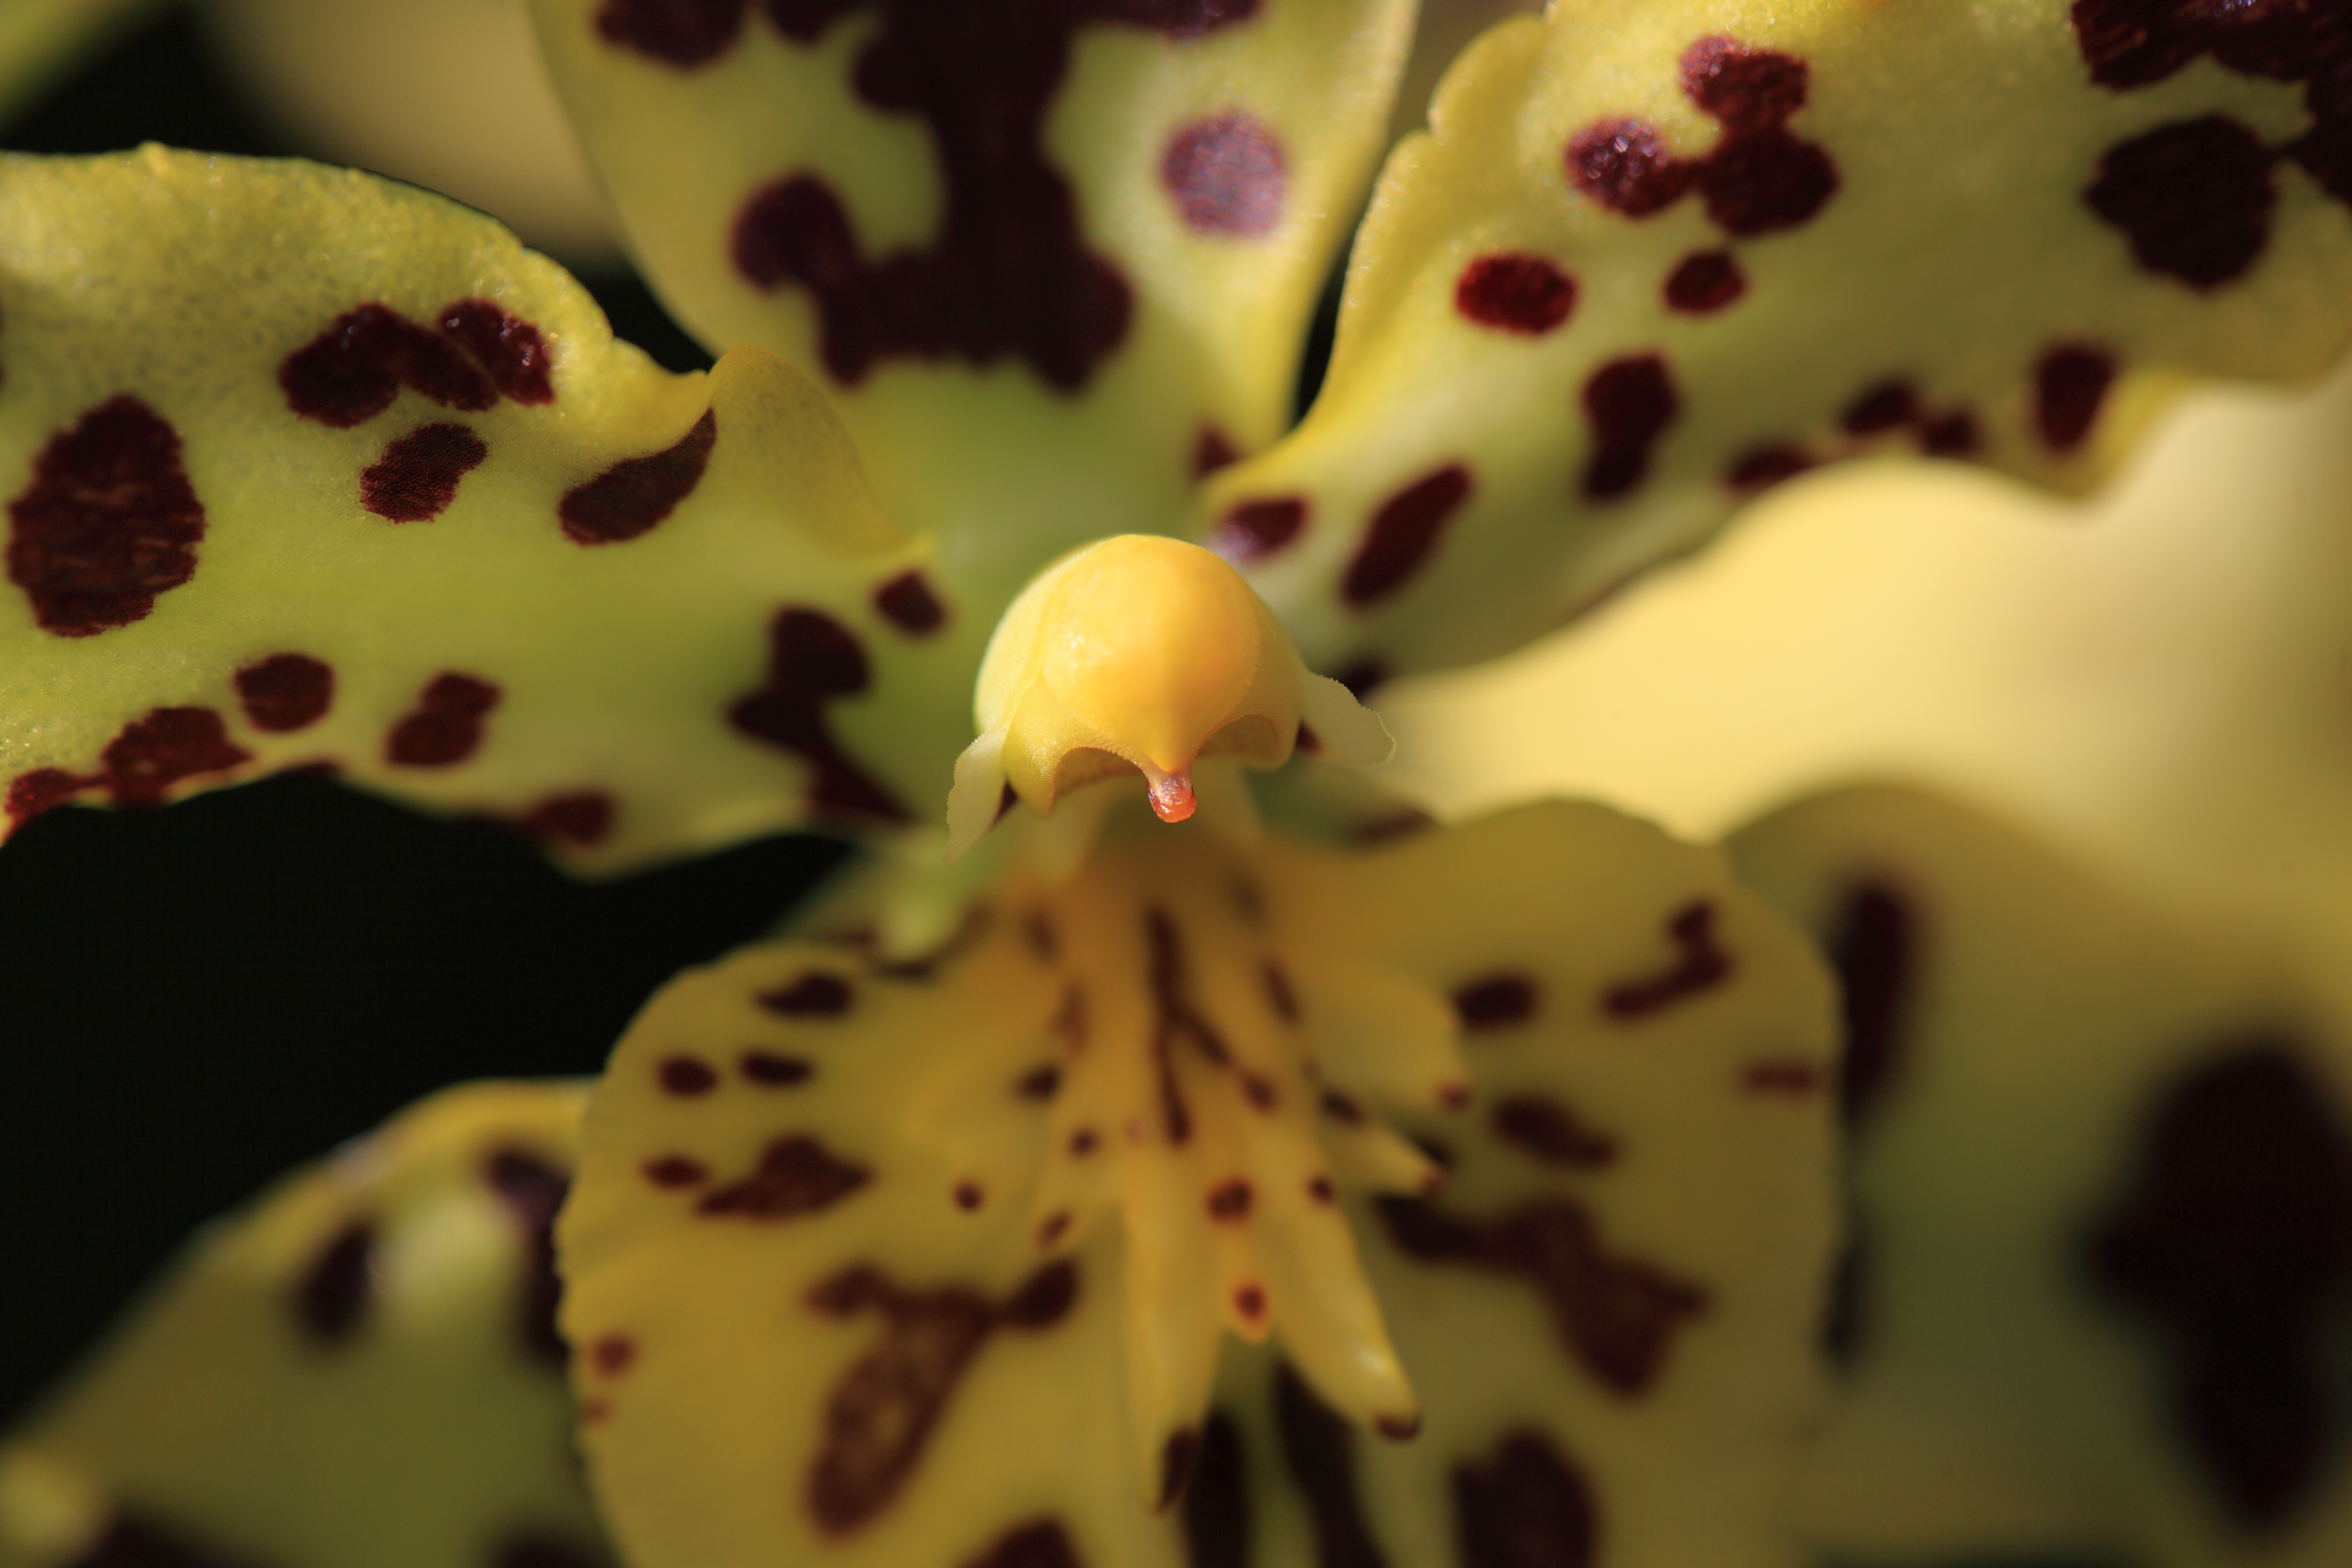
plant, photography, leaf, flower, petal, high, botany, yellow, flora, orchid, close up, 5d, hires, markii, hi, res, resolution, macro photography, flowering plant, land plant